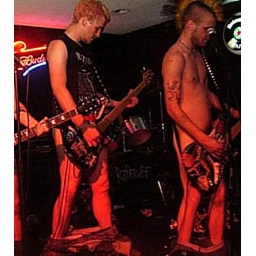
Riffraff tuning up for the show (and practicing dress rehearsal) @ Cero's bar in Anaheim, CA - 2008